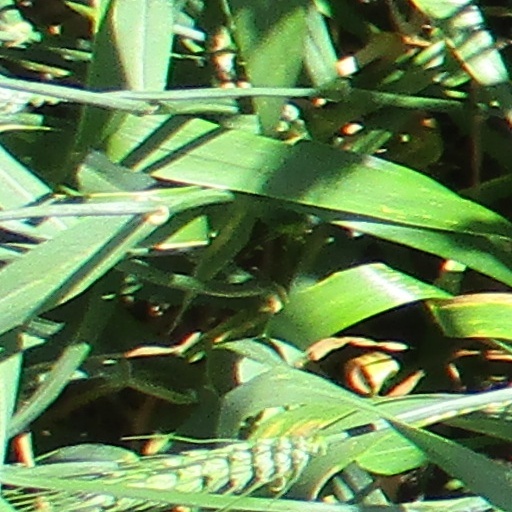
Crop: wheat